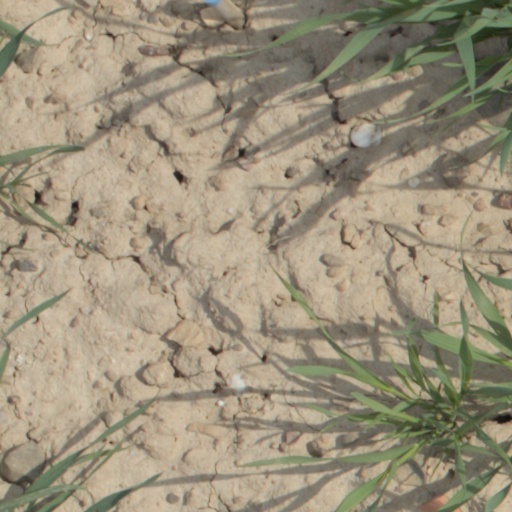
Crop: wheat